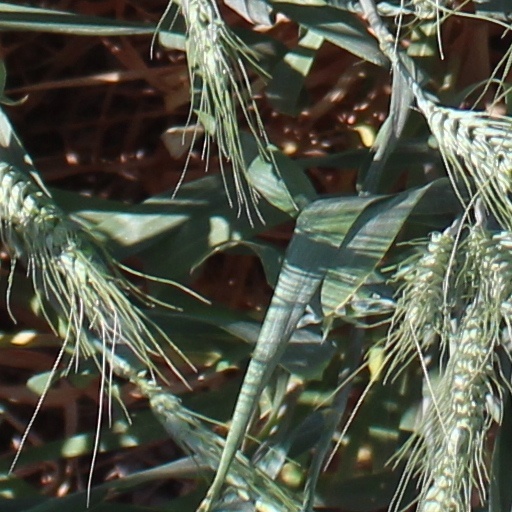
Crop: wheat